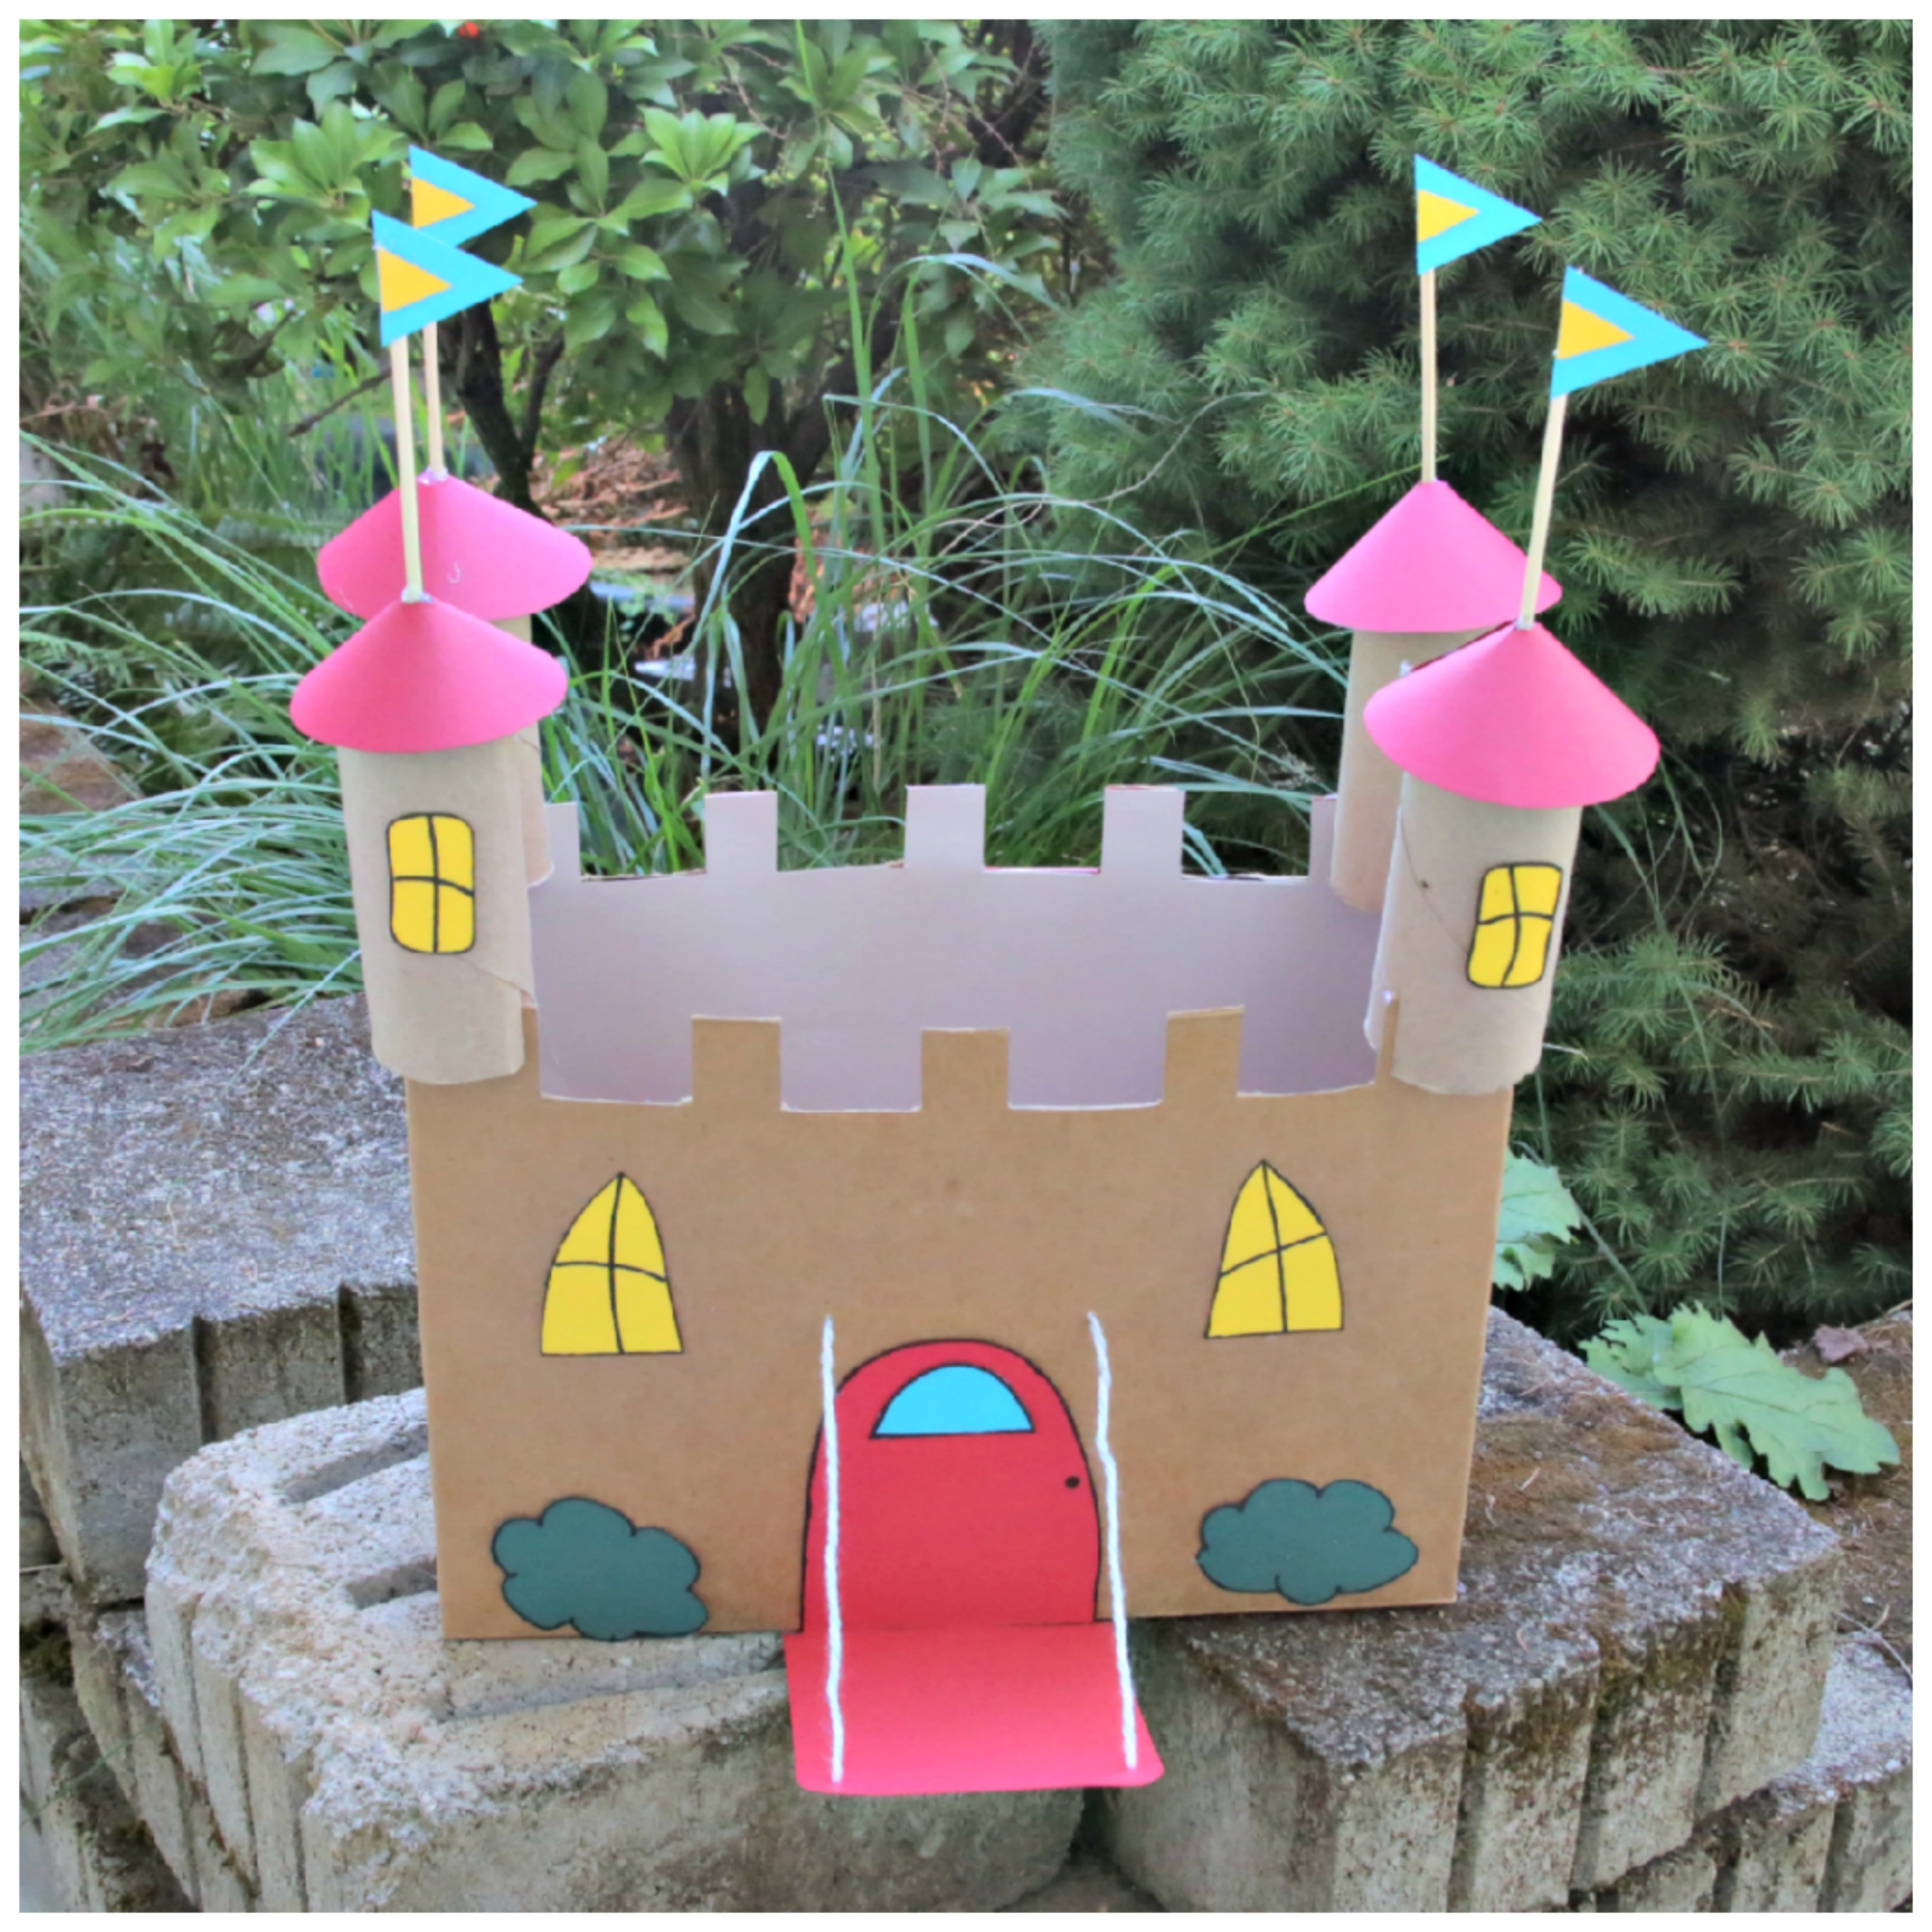
Label: cardboard